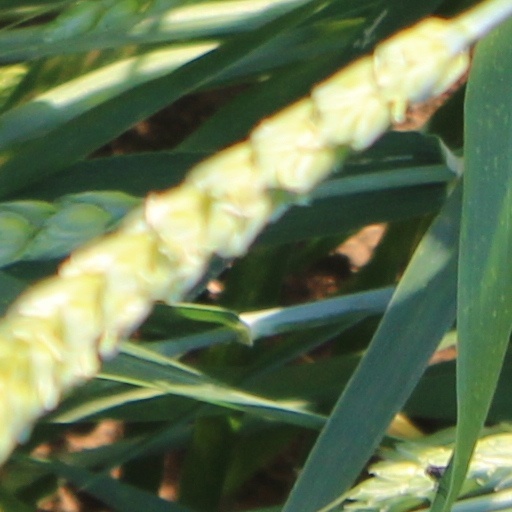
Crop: wheat